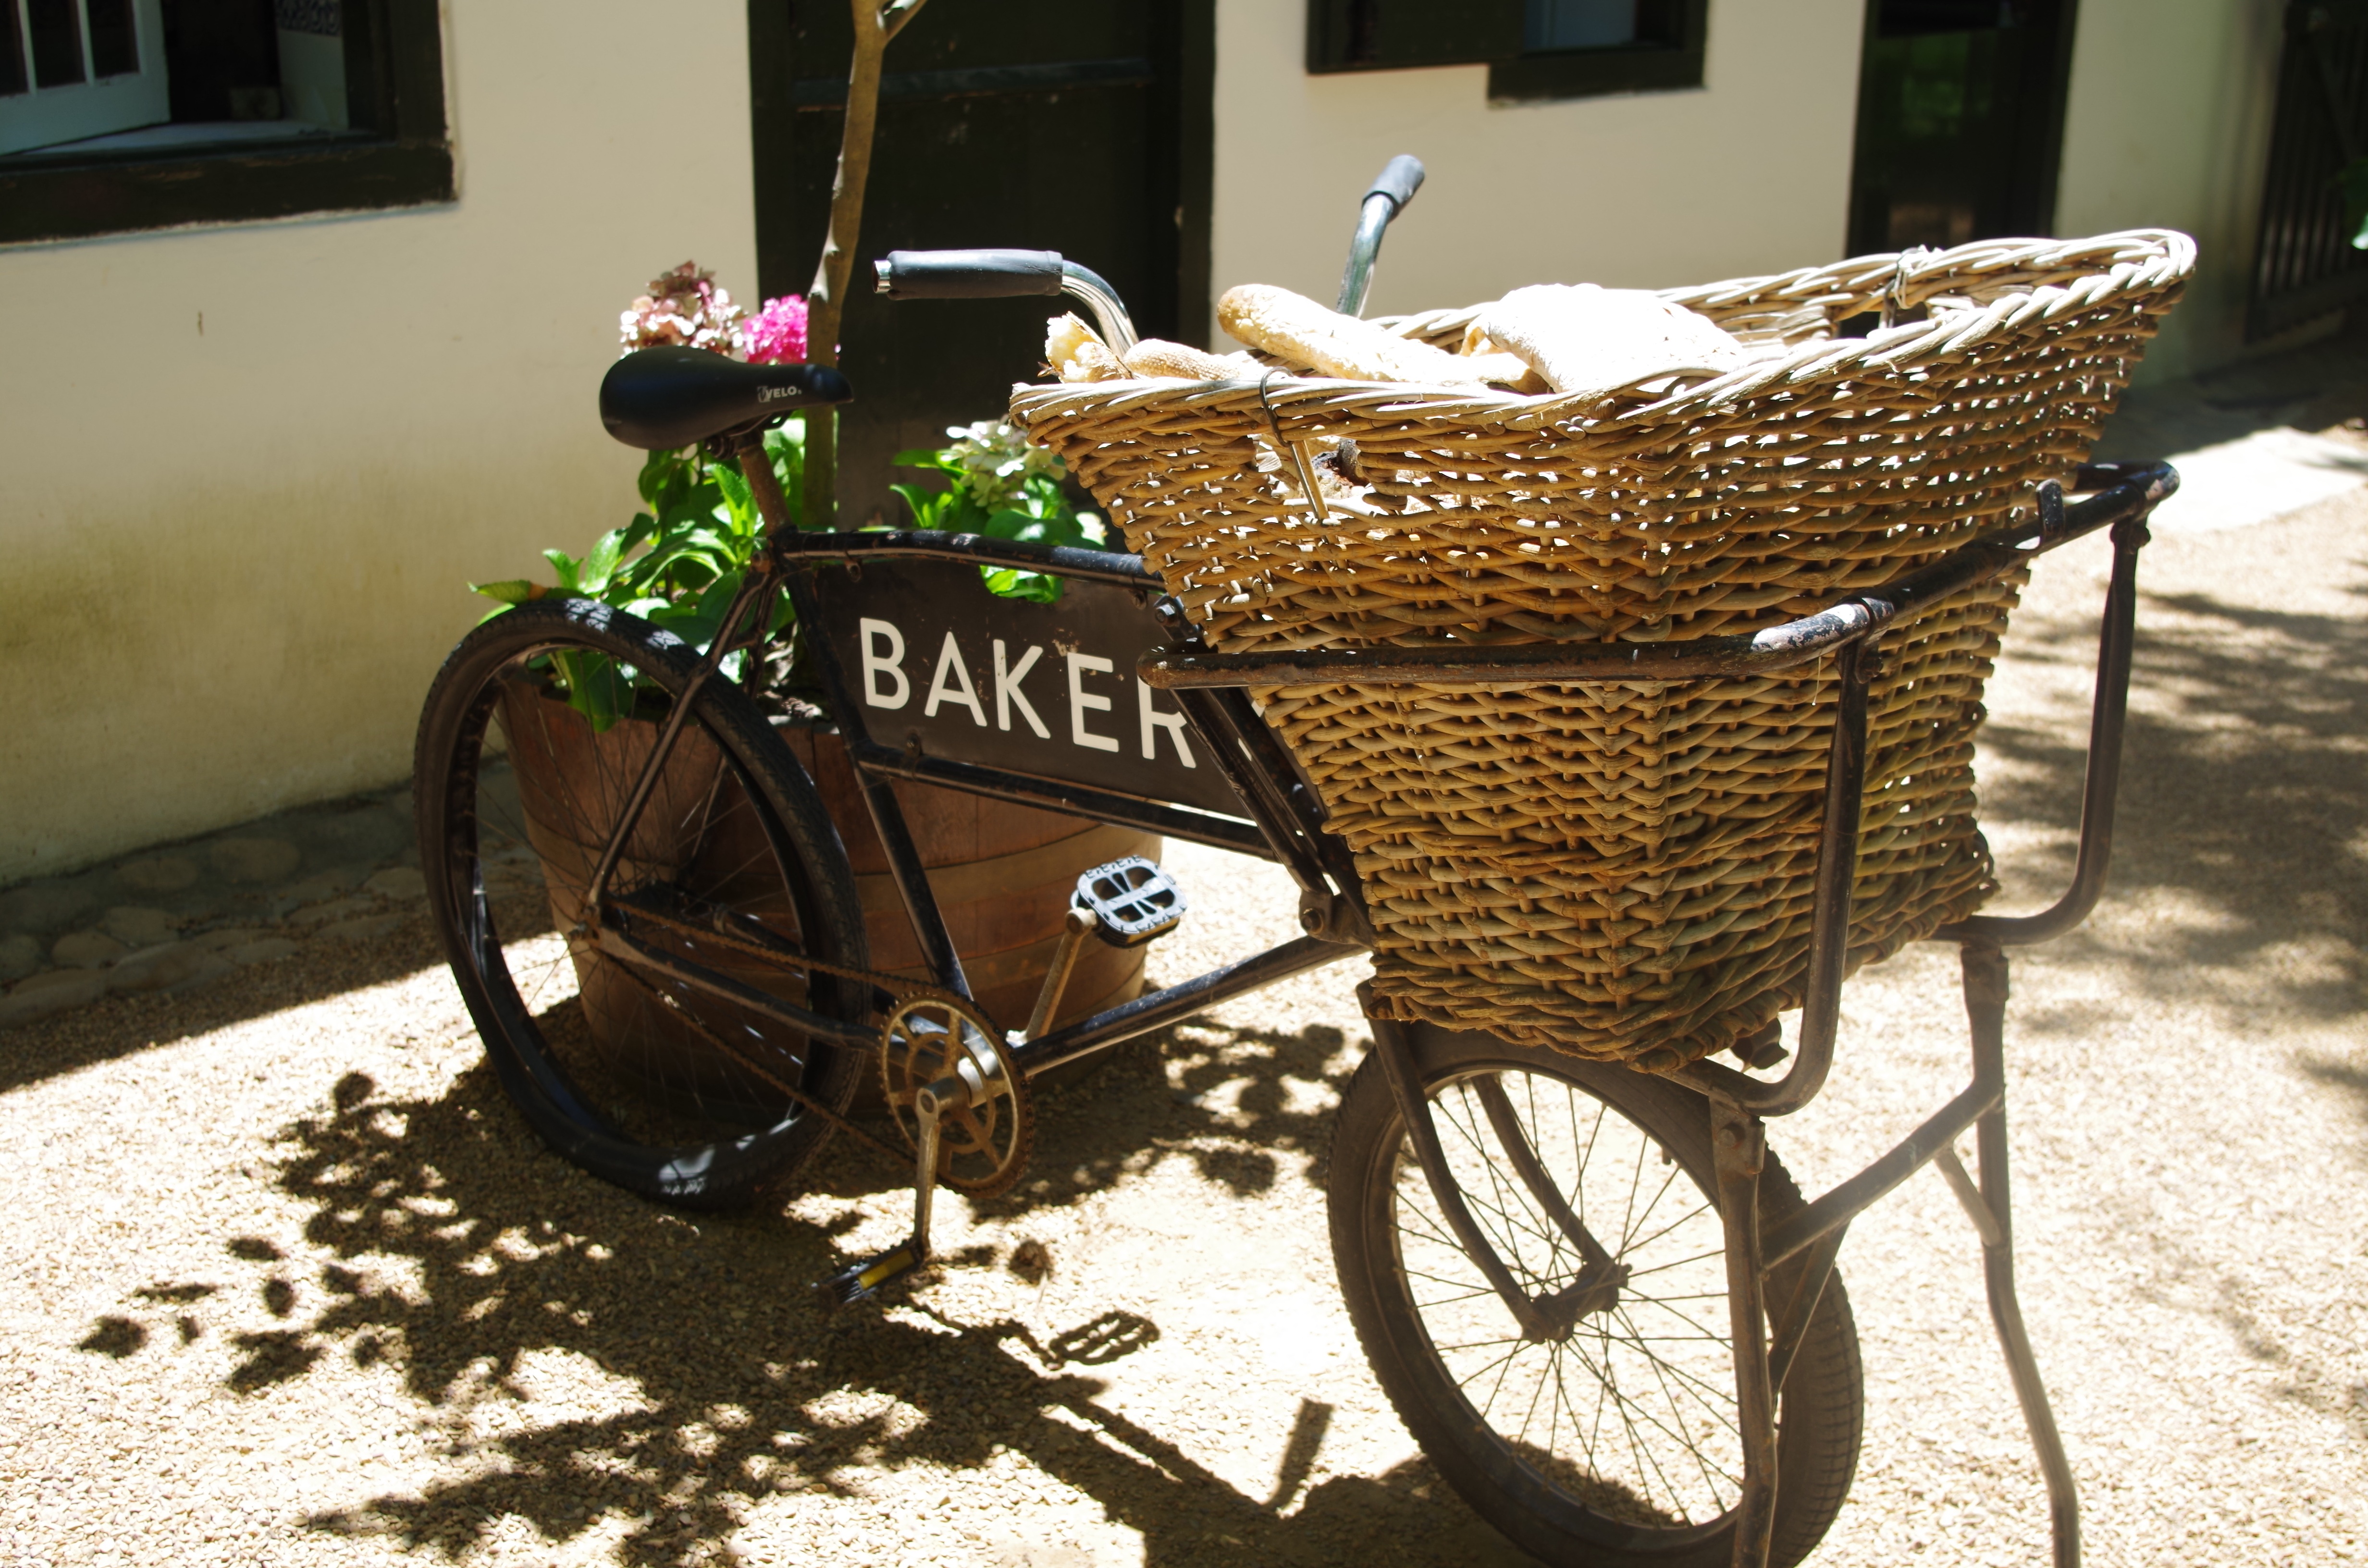
vintage, wheel, cart, bicycle, bike, vehicle, basket, product, baker, carriage, grocer, land vehicle, delivery bike